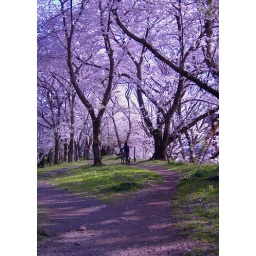
cycling in the forest of the cherry tree